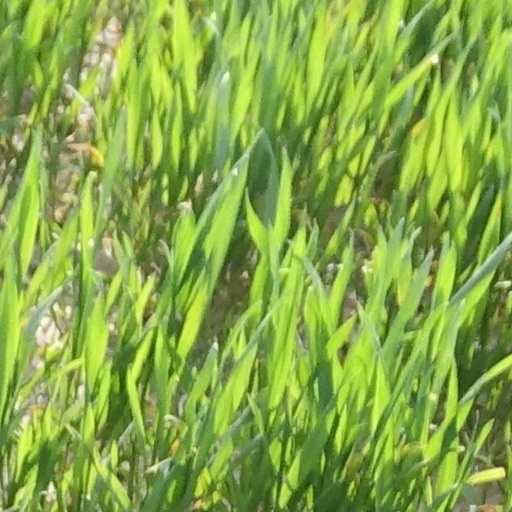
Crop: wheat